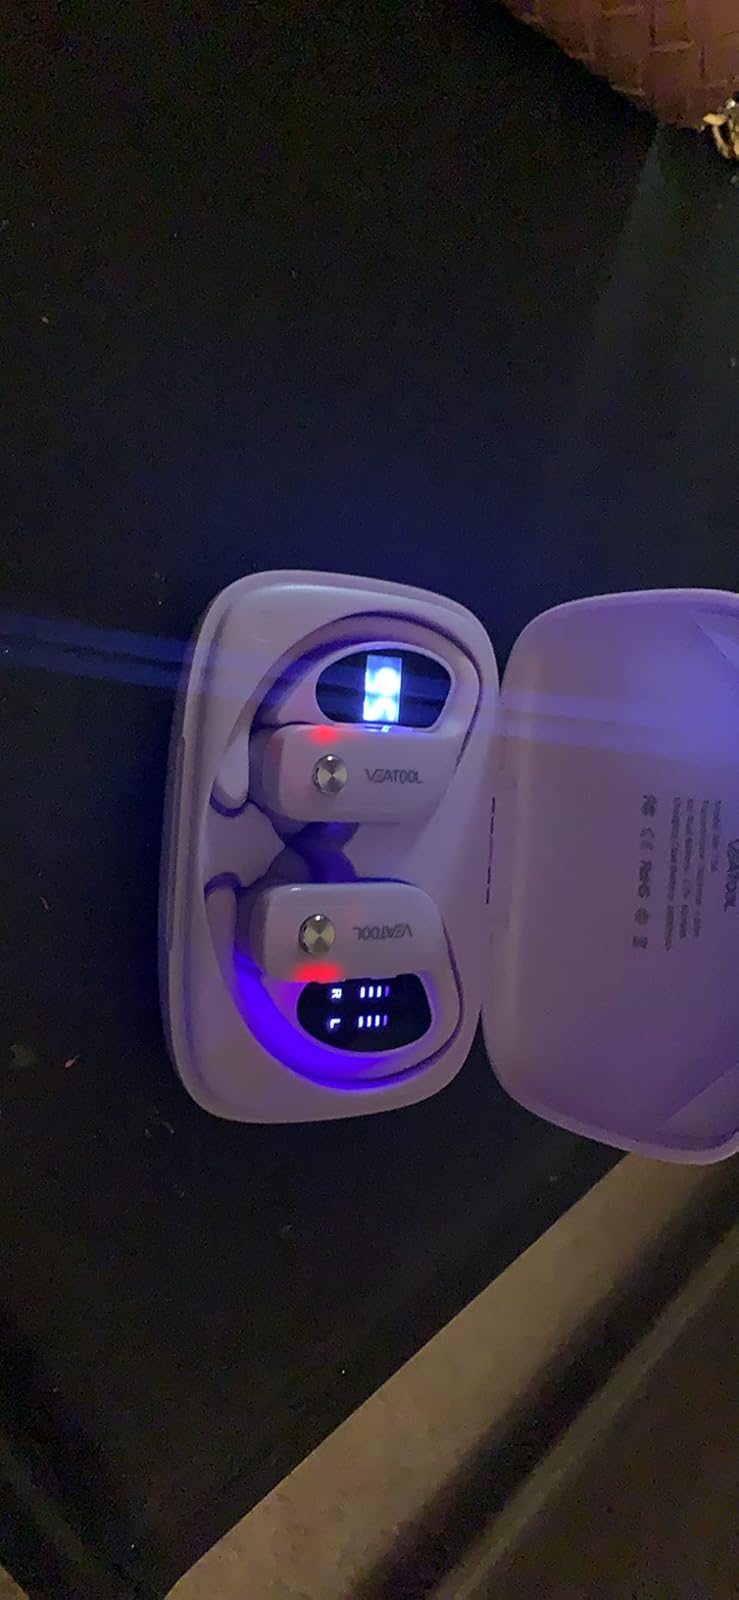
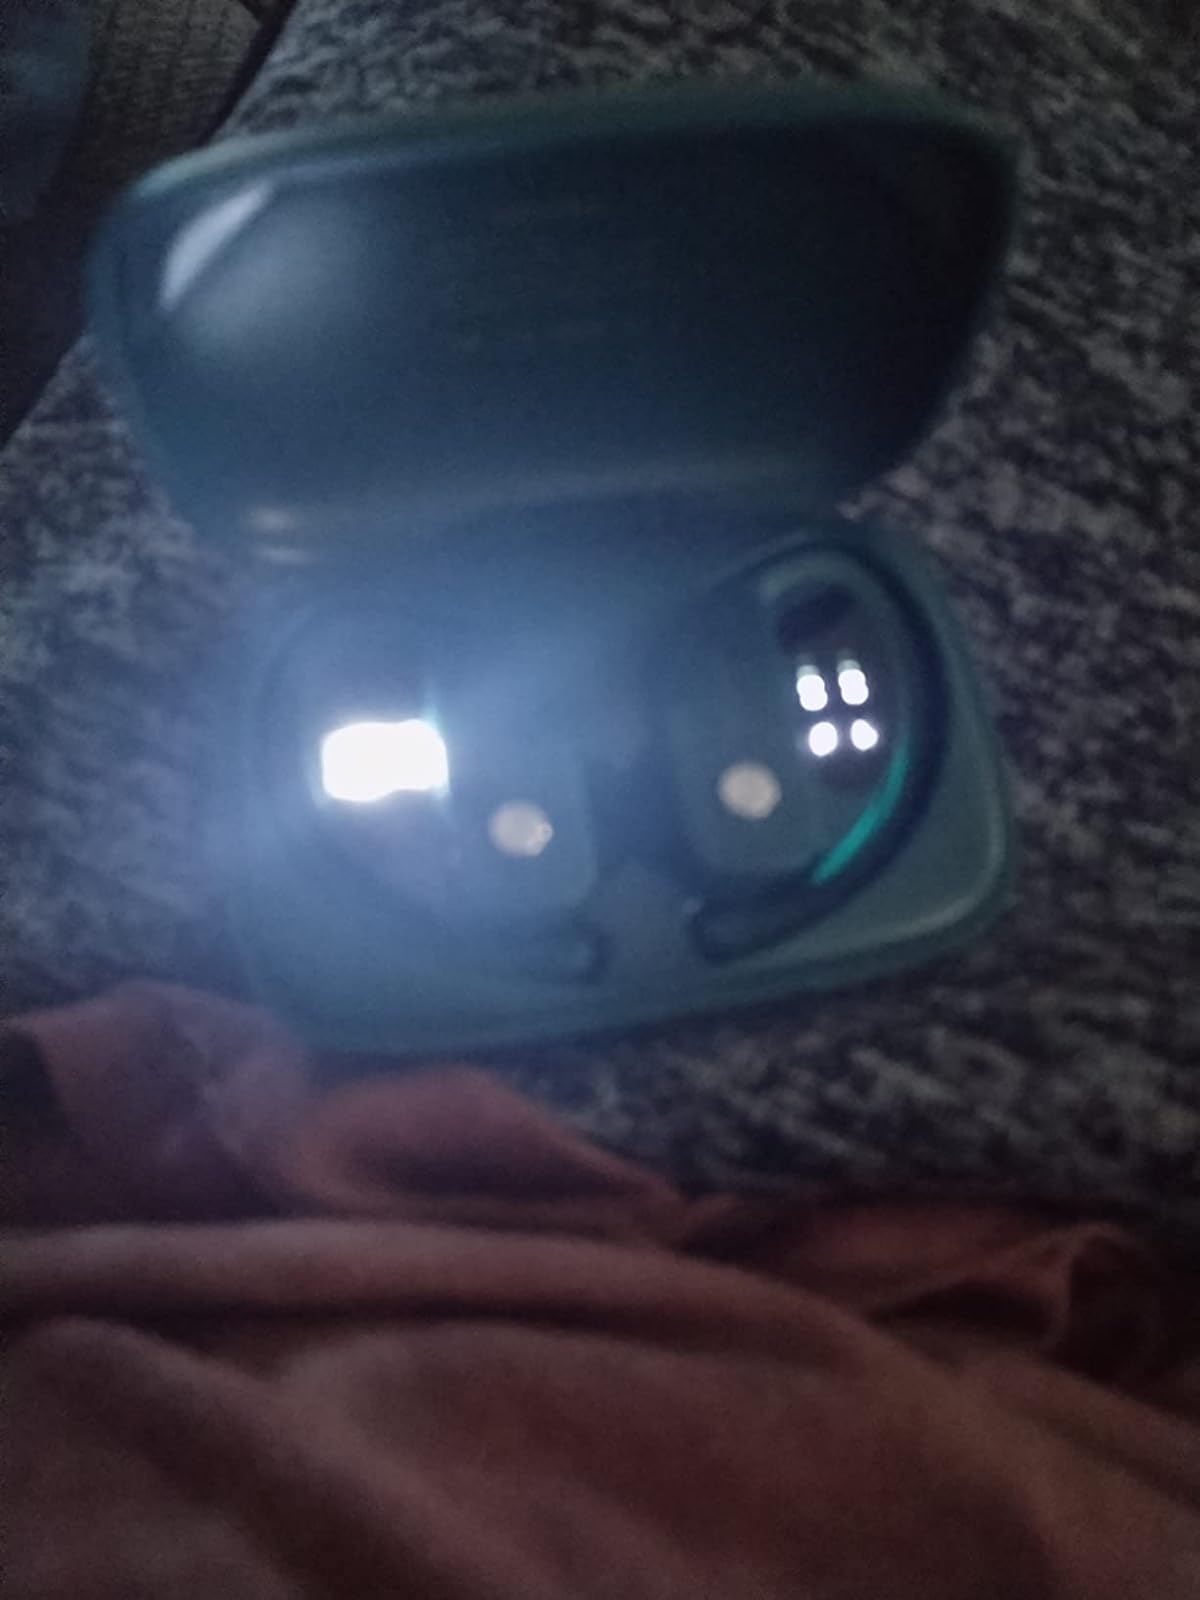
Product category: earbuds
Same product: no